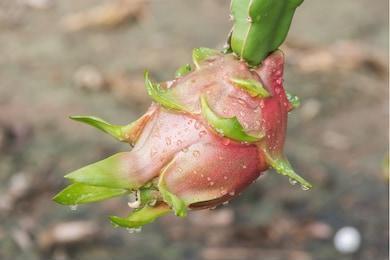
Label: Dragonfruit